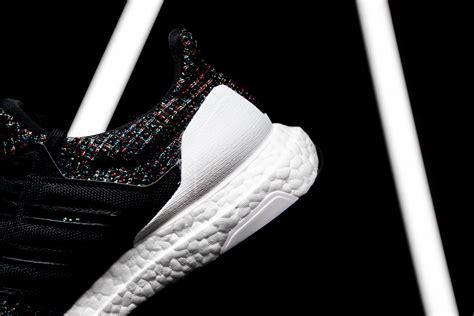
Brand: Adidas
Model: Ultra Boost 4